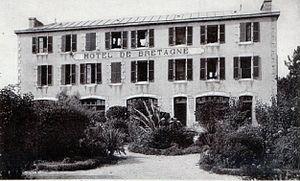
L'hôtel de Bretagne à Locquirec au début du XXe siècle (carte postale non datée avec précision)
Locquirec [lɔkiʁɛk] est une commune française du département du Finistère, en région Bretagne.